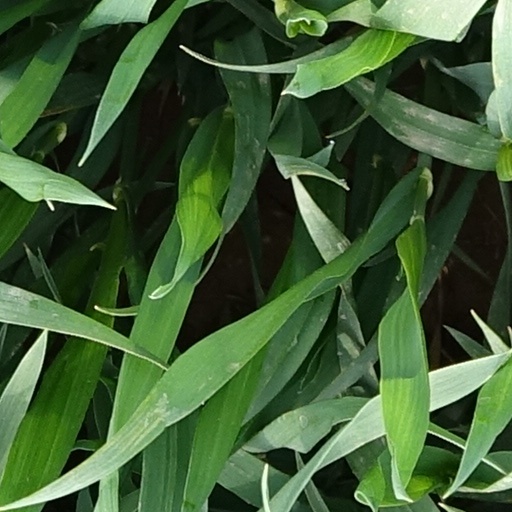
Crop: wheat